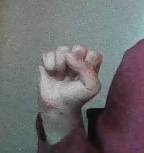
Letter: saad